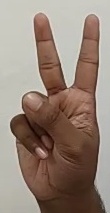
ASL sign: 2